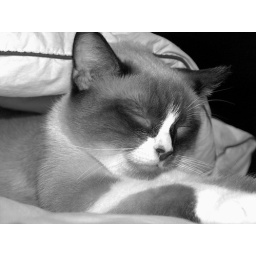
cat sleeping under duvet (with flash)